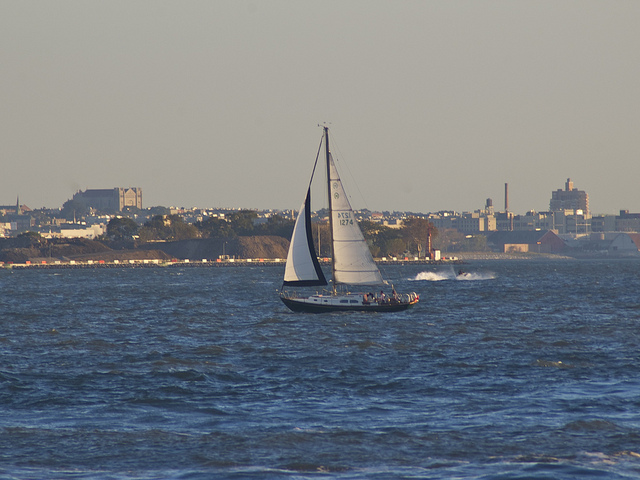
user: Given an image and a question. Answer the question in a short answer. Question: What type of boat is pictured? Short Answer:
assistant: sailboat